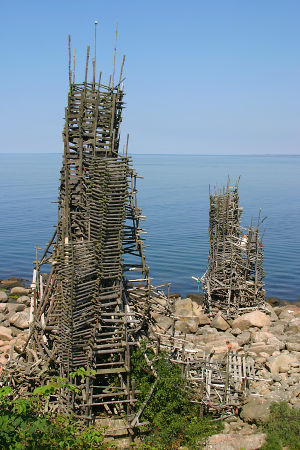
Nimis
Del af Nimis, som den tog sig ud i 2002.
Nimis er en skulptur ved kysten i Kullaberg Naturreservat i Skåne i Sverige.